Negro Casas

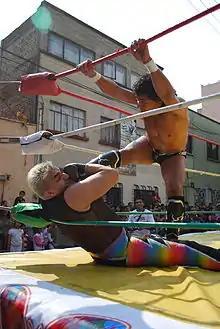
A Mexican wrestler placing his foot on the throat of a seated opponent.

In July 2008 Mr. Niebla returned to CMLL, forming a group with Negro Casas and Heavy Metal called "La Peste Negra" (Spanish for "the Black Plague"), a Rudo group that had a more comical approach to wrestling. The trio started wearing large afro wigs, painting their faces black and dancing during their entrances and generally worked a less serious style of match than was unusual, especially for a serious wrestler like Negro Casas. On September 2, 2008, the last Casas brother, El Felino turned Rudo as well and joined La Peste Negra. After Felino joined the group Heavy Metal was quietly phased out as he was not comfortable working the comedic style. Felino's wife Princesa Blanca joined the group in early 2009, turning Rudo to work with La Pestre, the turn led to Princesa Blanca winning the Mexican National Women's Championship from Marcela on January 30, 2009. La Pesta Negra's biggest triumph to date is Negro Casas' title win over Místico that brought the CMLL World Welterweight Championship into the group. After the title win, La Peste Negra continued their feud with Místico and his various allies. The feud led to Místico and Negro Casas facing off in a "Lucha de Apuesta" on the CMLL 76th Anniversary Show, where Casas lost two falls to one and had his hair shaved off. After the match, Místico challenged El Felino, Casas' cornerman, to an "Apuesta" sometime in the future.